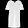
Label: Dress